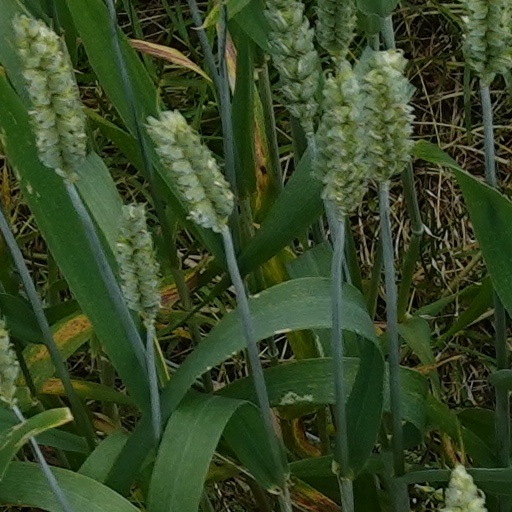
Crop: wheat